Trouble Brewing (brewery)

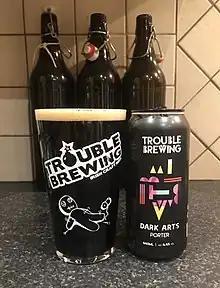
Trouble Brewing Dark Arts Porter

Trouble Brewing is a brewery in Kill, County Kildare, Ireland, that produces a number of high end ales, IPAs, stouts, and lagers. The brewery distributes throughout Ireland and in a number of countries in the EU. The brewery was founded by Paul O'Connor, Stephen Clinch, and Thomas Prior in 2009. Trouble Brewing was at the Bord Bía Bloom Festival in 2011. Since June 2011, Trouble Brewing has been the first brewery in Ireland to accept payment in Bitcoin.